3D printing processes

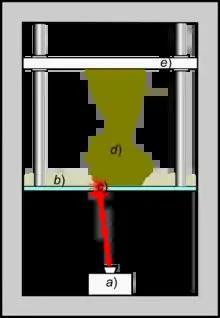
Schematic representation of Photopolymerization; a light-emitting device "a)" (laser or DLP) selectively illuminate the transparent bottom "c)" of a tank "b)" filled with a liquid photo-polymerizing resin; the solidified resin "d)" is progressively dragged up by a lifting platform "e)"

In this process a vat of liquid polymer is exposed to controlled lighting (like a laser or a digital light projector) under safelight conditions. Most commonly the exposed liquid polymer hardens through cross-linking driven by the addition reaction of carbon carbon double bonds in acrylates. Polymerization occurs when photopolymers are exposed to light when photopolymers contain chromophores, otherwise, the addition of molecules that are photosensitive are utilized to react with the solution to begin polymerization. Polymerization of monomers lead to cross-linking, which creates a polymer. Through these covalent bonds, the property of the solution is changed. The build plate then moves down in small increments and the liquid polymer is again exposed to light. The process repeats until the model has been built. The liquid polymer is then drained from the vat, leaving the solid model. The EnvisionTEC "Perfactory" is an example of a DLP rapid prototyping system.